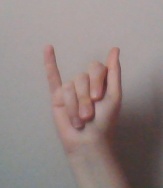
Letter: meem